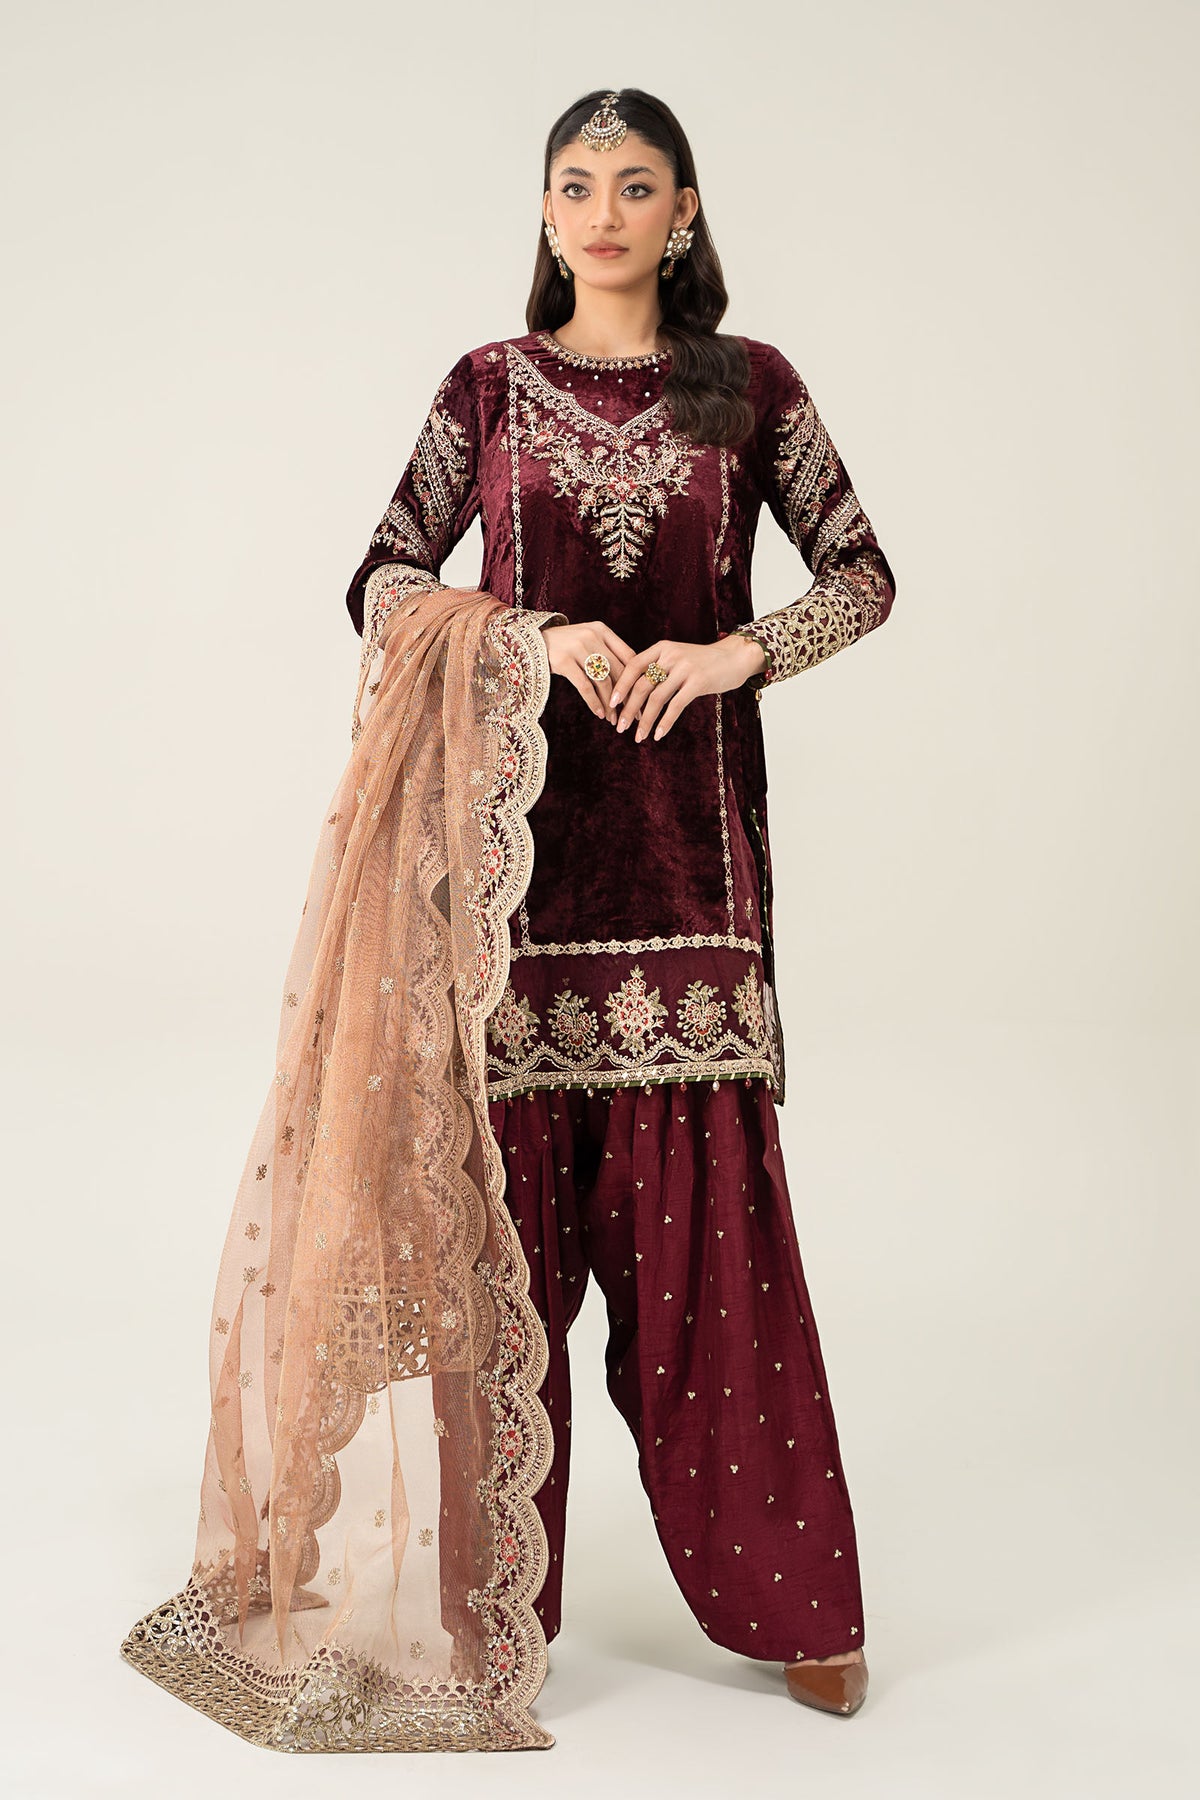
burgundy velvet salwar suit